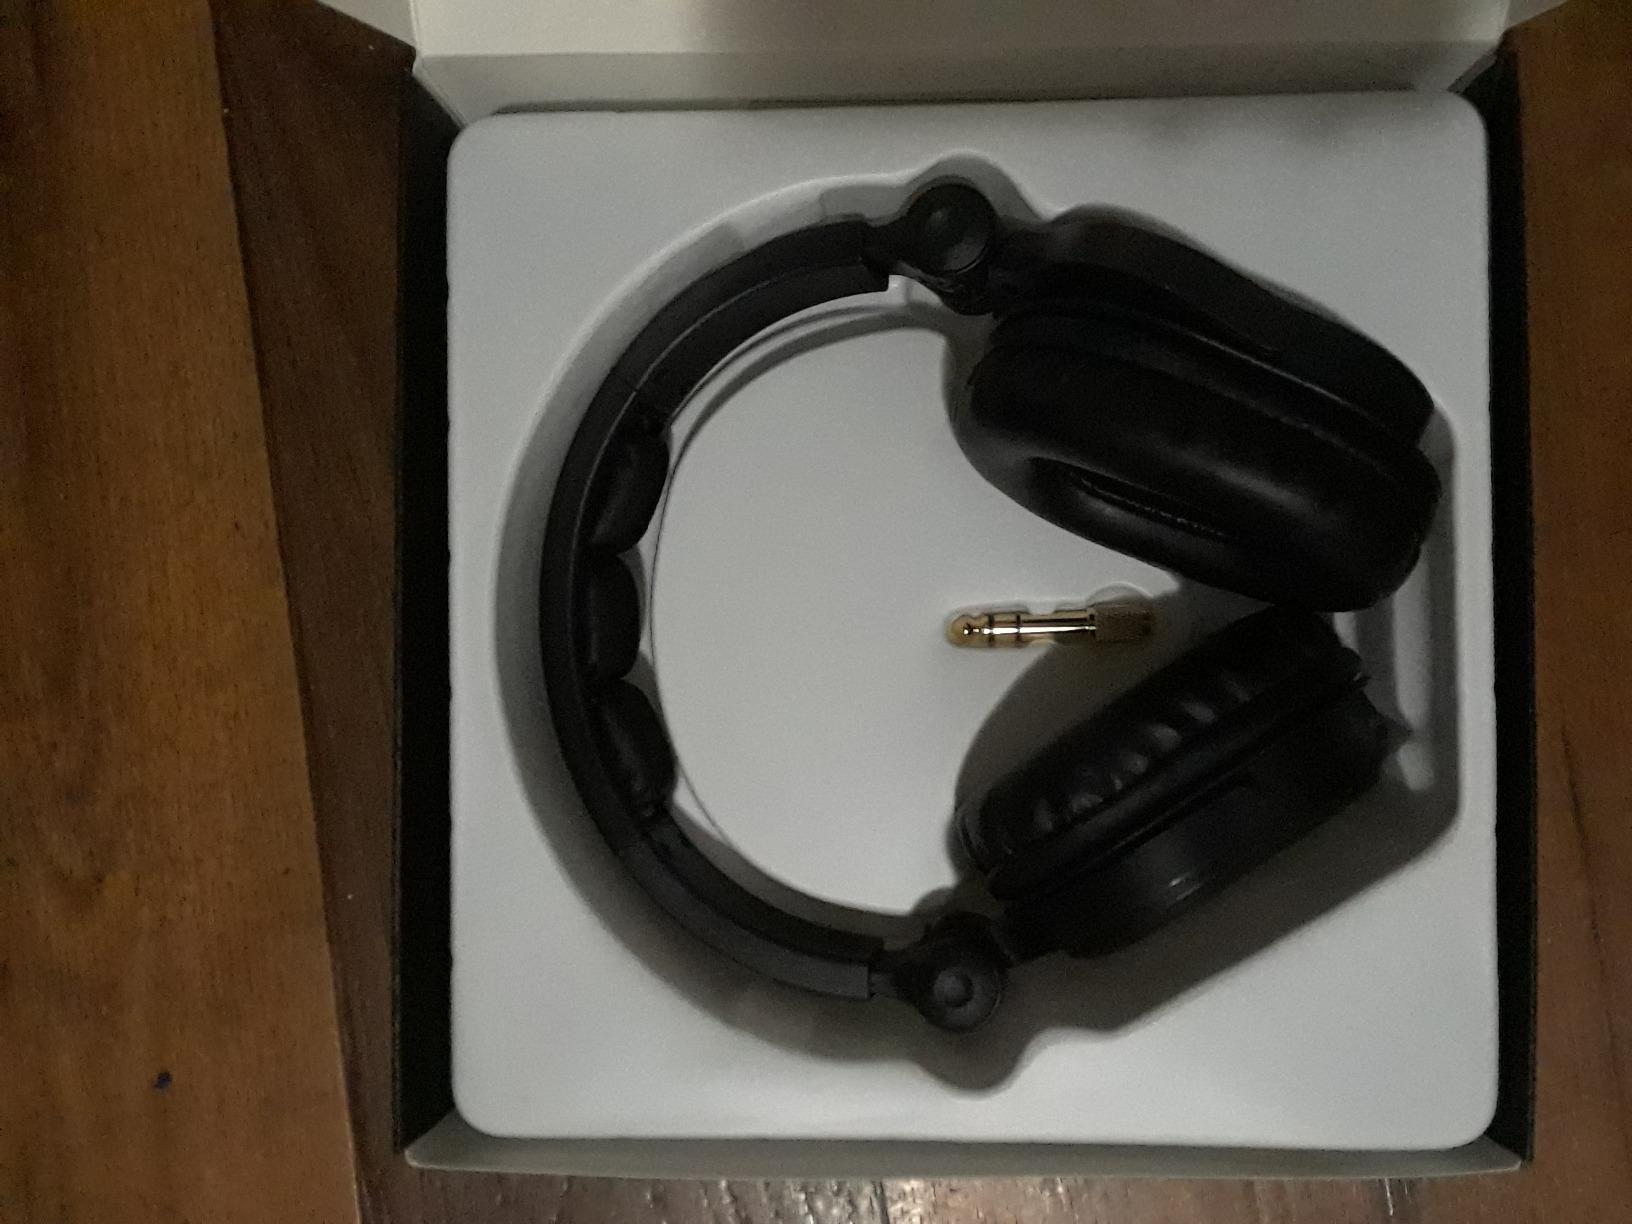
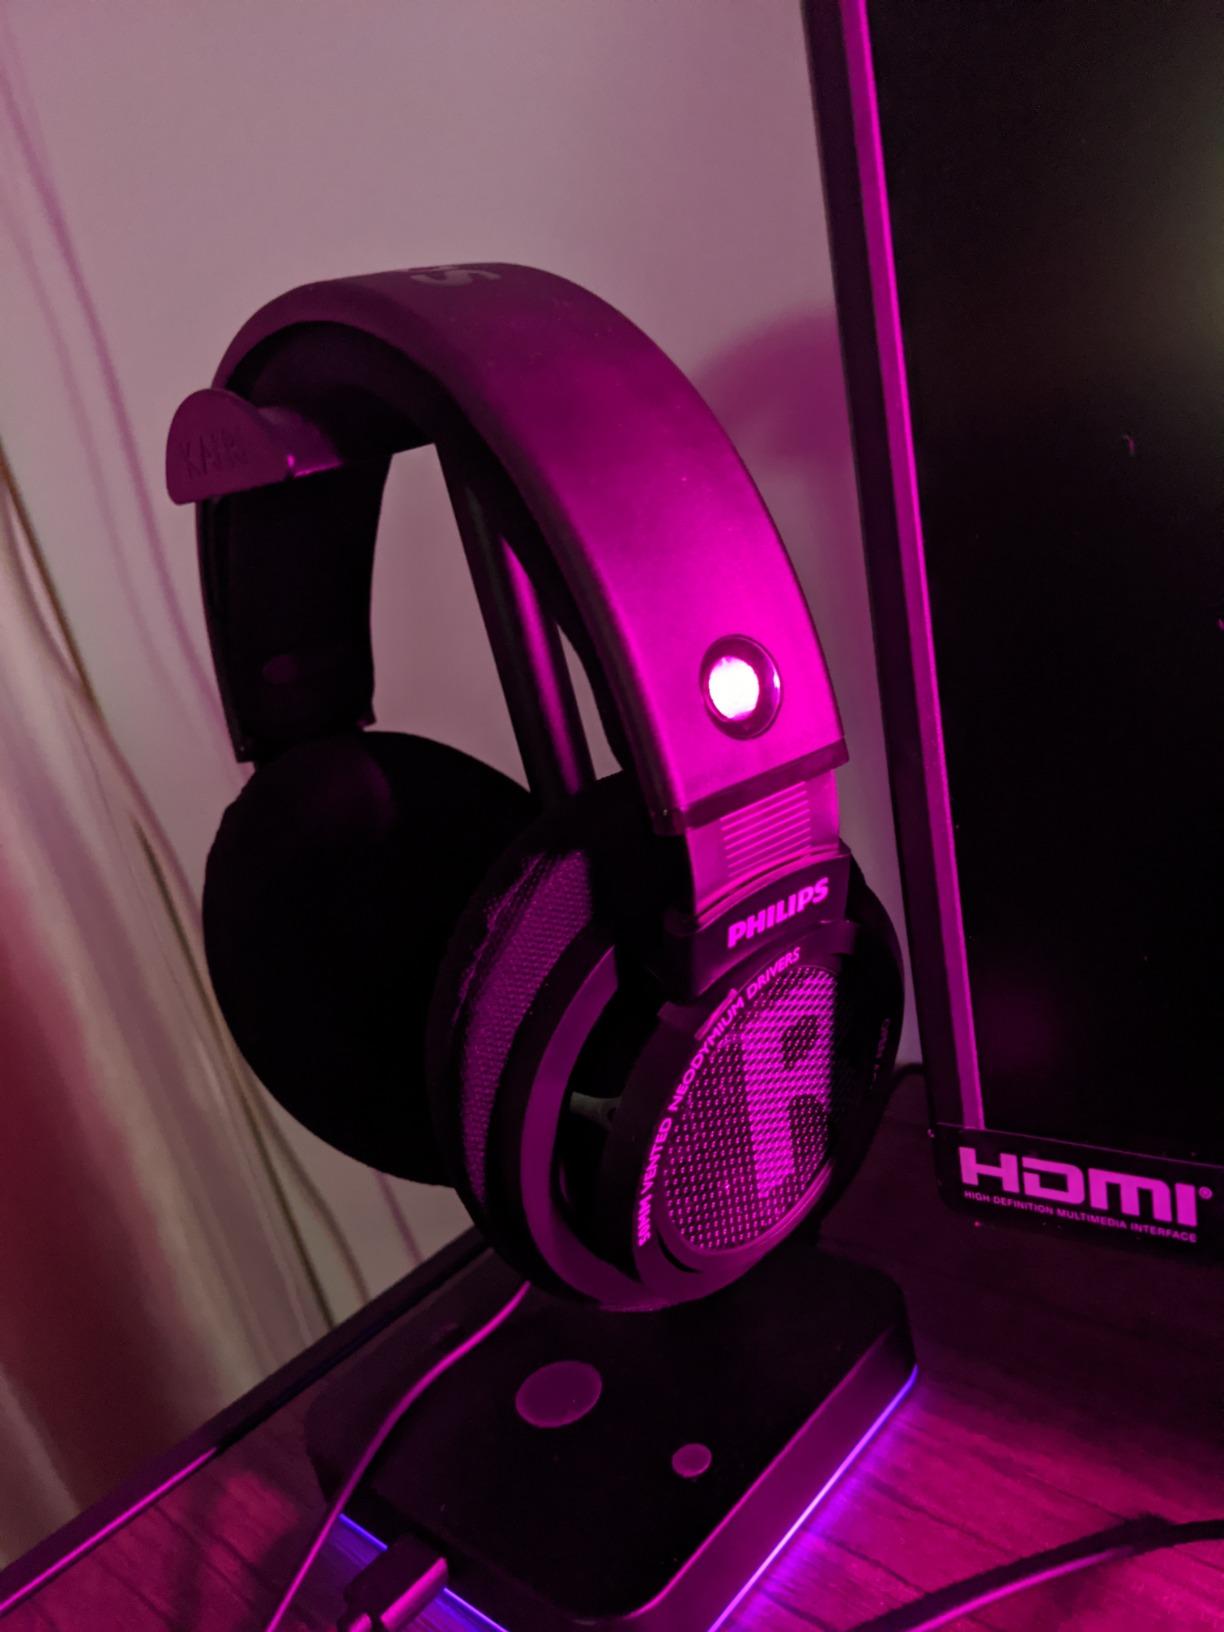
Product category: headphones
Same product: no